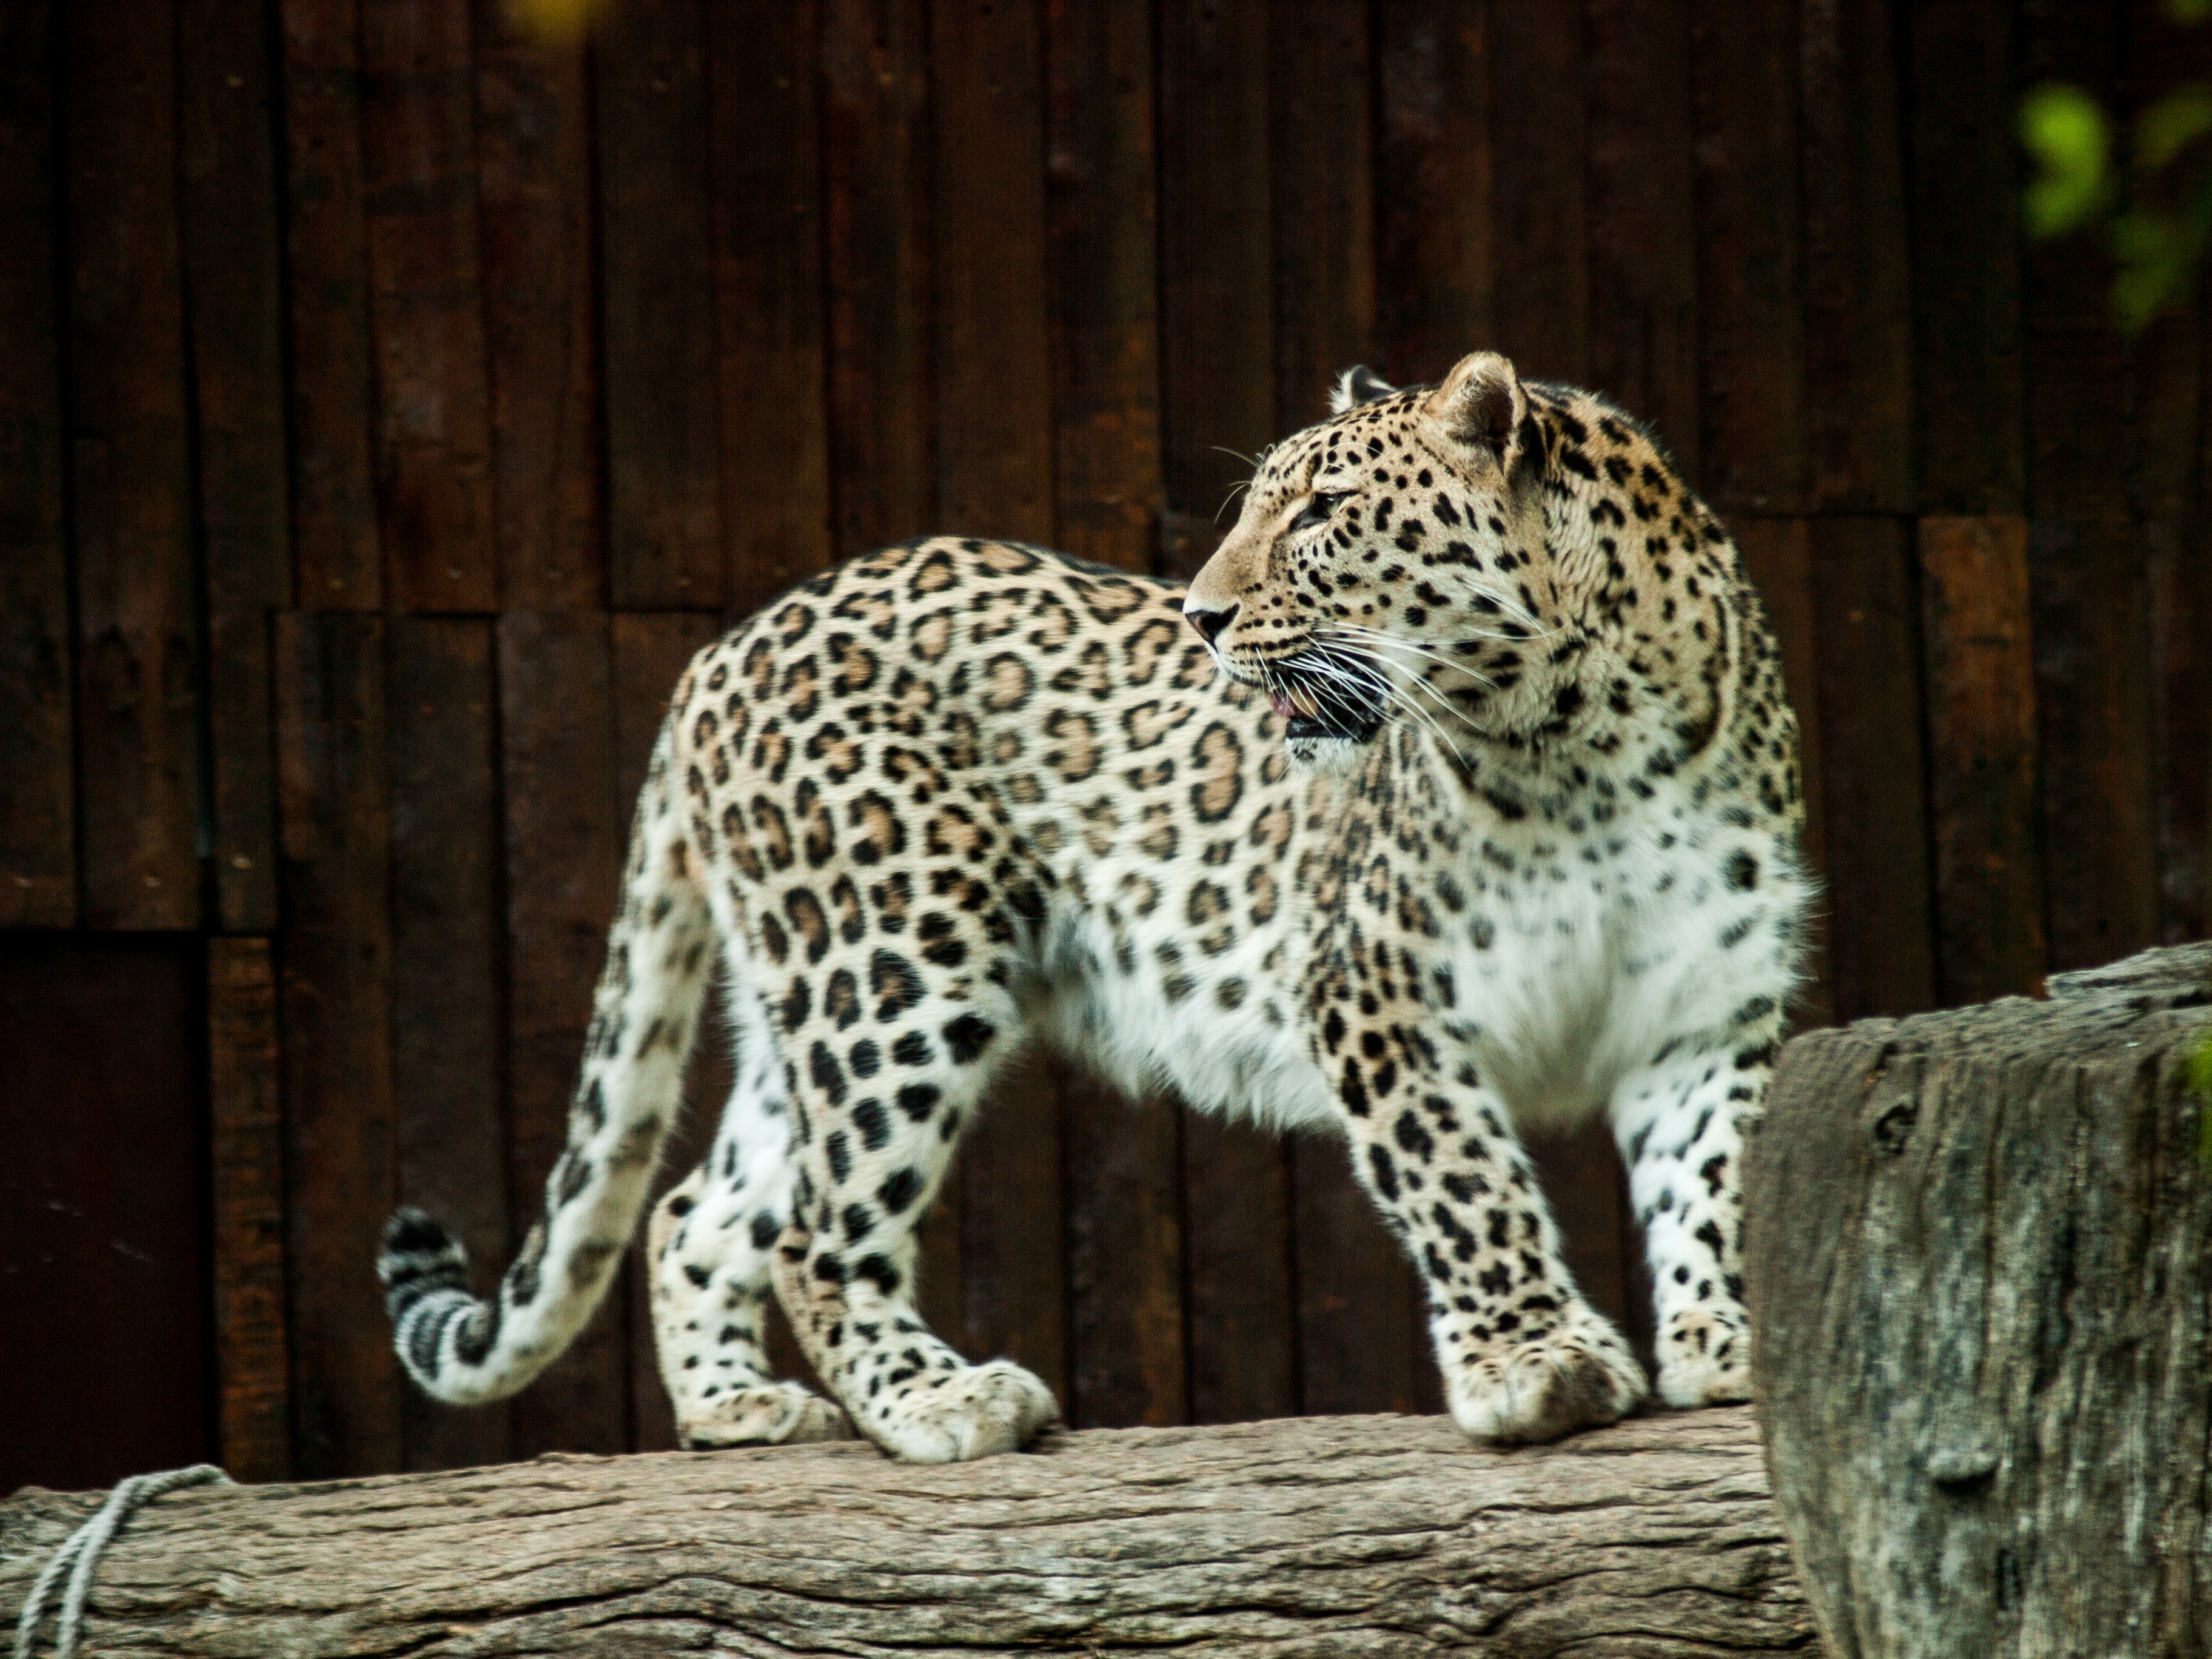
nature, animal, wildlife, zoo, cat, feline, mammal, fauna, leopard, cheetah, claws, skin, vertebrate, jaguar, paws, animal world, stains, carnivorous, snow leopard, big cats, cat like mammal